Abdominal aortic aneurysm

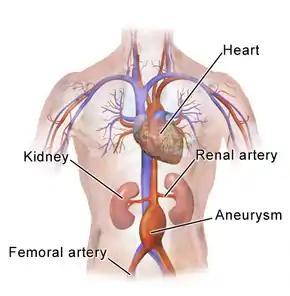
Abdominal aortic aneurysm location

The vast majority of aneurysms are asymptomatic. However, as the abdominal aorta expands and/or ruptures, the aneurysm may become painful and lead to pulsating sensations in the abdomen or pain in the chest, lower back, legs, or scrotum.